Fredericka Mandelbaum

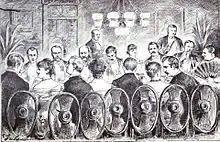
A typical dinner party hosted by Mandelbaum and her "inner circle".

Mandelbaum was born Friederike Weisner in Kassel, a city in modern-day Germany. Not much is known of her early life, other than that her family was Jewish. She married Wolfe Mandelbaum in 1848; they worked as itinerant peddlers in Germany before emigrating to the United States in 1850.